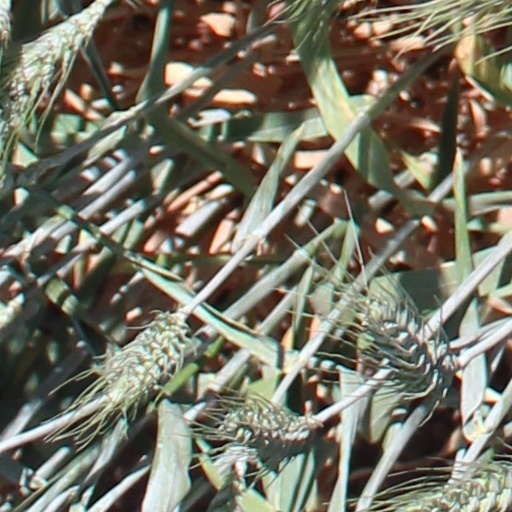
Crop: wheat